LionsXII

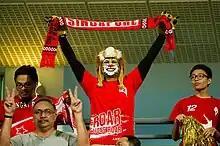
A LionsXII fan showing his support for the team by having his face painted like a lion

LionsXII debuted in the 2012 Malaysia Super League on 10 January with a 1–2 home defeat to defending champions Kelantan FA. The LionsXII's first win was a 2–1 over Kuala Lumpur FA on 17 January. The LionsXII's first away win was a 1–0 over Sabah FA on 21 January. LionsXII began their 2012 Piala FA quest on 18 February with a 3–0 win over UiTM. The LionsXII made their way to the quarter-final with a 2–0 win over Betaria on 10 March. However, they were beaten by Terengganu FA. On 16 June, they defeated Sabah FA 9–0 at home, the biggest win in the MSL season. LionsXII finished second in the league behind Kelantan FA, and bowed out of the semi-final of the 2012 Malaysia Cup after losing in a penalty shoot-out against ATM FA. On 29 December 2012, assistant coach Kadir Yahaya left his position at LionsXII. Soon, Gombak United chief Tatsuma Yoshida took over his post.